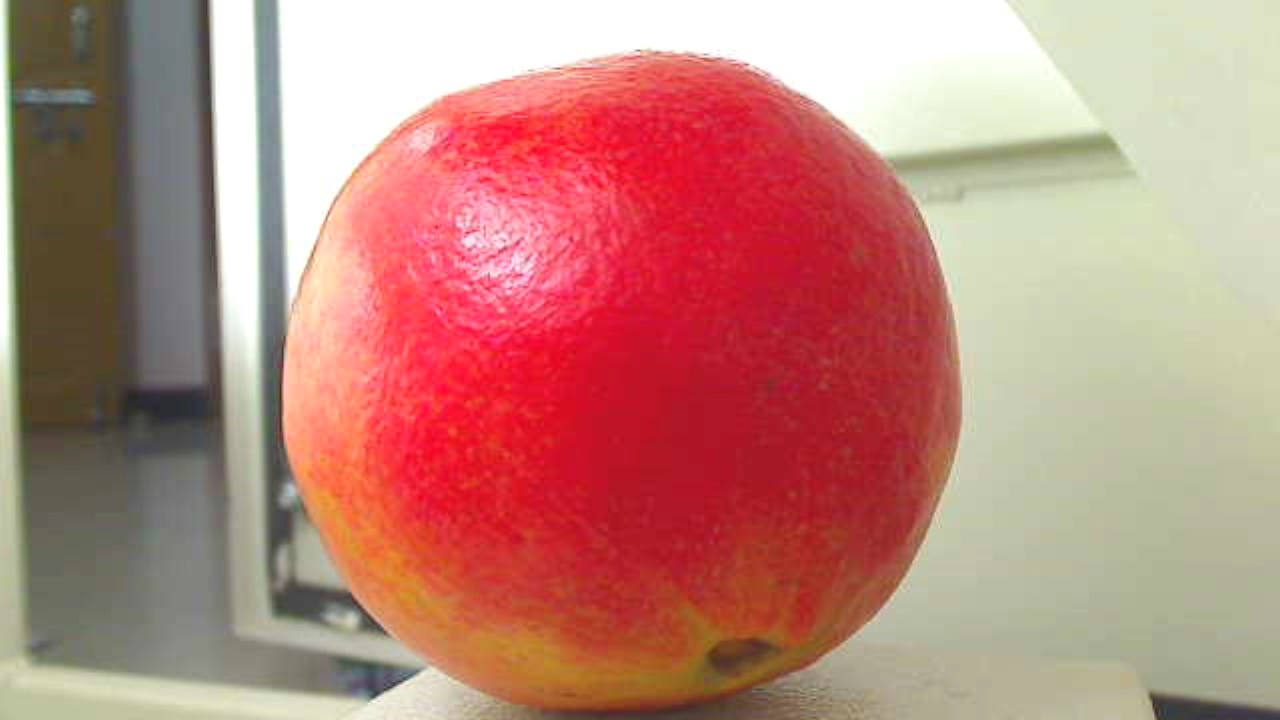
Grade: grade-1
Quality: quality-1